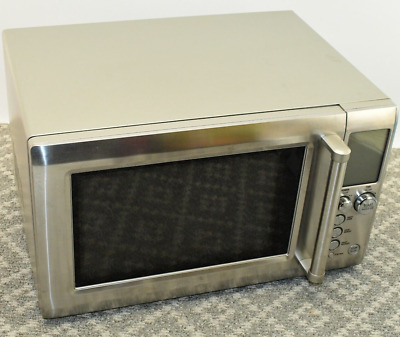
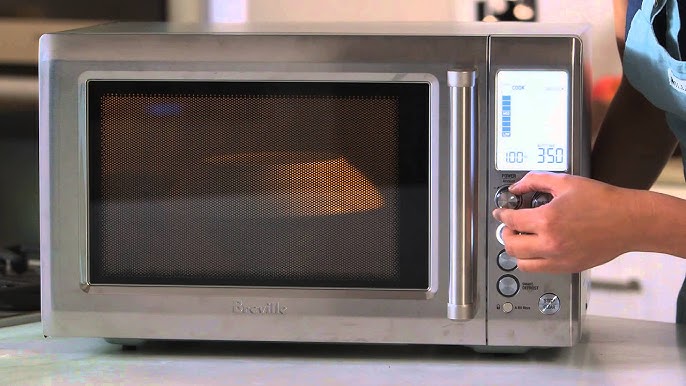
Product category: misc
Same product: yes